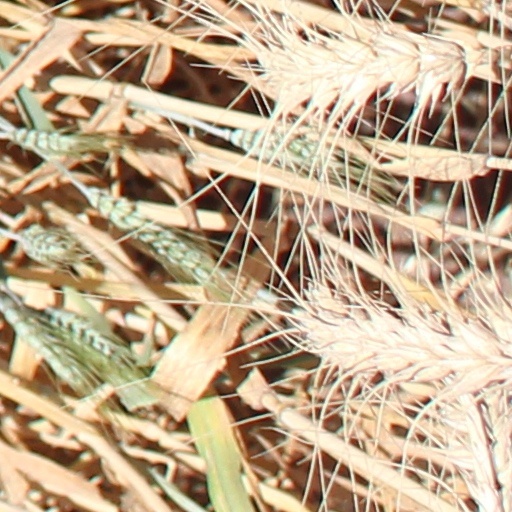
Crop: wheat